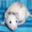
Label: possum